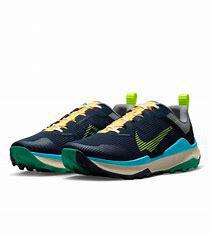
Brand: Nike
Model: Wildhorse 8